Florestano Di Fausto

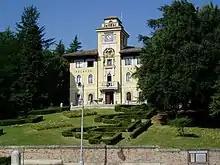
"Palazzo Varano" in Predappio, one of the first works of Di Fausto

Born in Rocca Canterano, a town near Rome, Florestano Di Fausto studied in Rome, first getting the Laurea in Architecture at the Accademia di belle Arti, and then (1922) in civil Engineering. His first work, from 1916 to 1923, was the architectural part of the tomb of Pope Pius X in St. Peter's Basilica in the Vatican, a work correct but cold. It was followed by the design of the Calvary and of the chapel of relics of Passover in the Roman basilica of Santa Croce in Gerusalemme, inaugurated in 1930 but finished only in 1952. From 1924 until 1932 he was a technical consultant of the Ministry of Foreign Affairs (MAE), erecting, modifying or restructuring a great number of Italian embassies, legations, consulates, culture institutes and schools in Europe, Africa and the Americas. His most important works in this respect are the Italian embassies in Belgrade and Ankara, and the legation in Cairo, where he collaborated with Melchiorre Bega, one of the most important Italian interior architects of the 20th century. At the same time, he became known for proposing several projects for the center of Rome, as those for the Piazze Colonna and del Parlamento, for the Lungotevere Marzio and for the new seat of the Banca Nazionale del Lavoro in Via Veneto, but all of them remained on paper. Between 1926 and 1928 Di Fausto, who had good connections with Benito Mussolini, designed the city plan and the main buildings of Predappio Nuova. The Italian dictator had decided to move his hometown, Predappio, after a landslide that was menacing its survival. The idea behind the work of Di Fausto here was the creation of an idealized country village, through an "urban design of devotional kind", in accordance with the many pilgrims visiting each day the birthplace of the ""Duce"", but in harmony with Mussolini's ideal of a rural Italy and his will to show his modest and simple roots. The affordable houses for the inhabitants displaced by the landslide, the renovation of "Palazzo Varano", the post office building, the Food Market, the "Santa Rosa" primary school and kindergarten, the doctors' house, the expansion of the cemetery of San Cassiano and the homonymous church and the tomb of the Mussolini family constitute the stages of his work in Predappio.